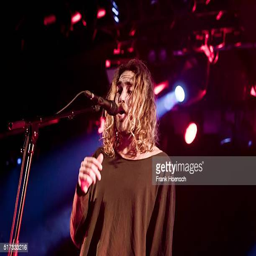
artist performs live during a concert at the astra